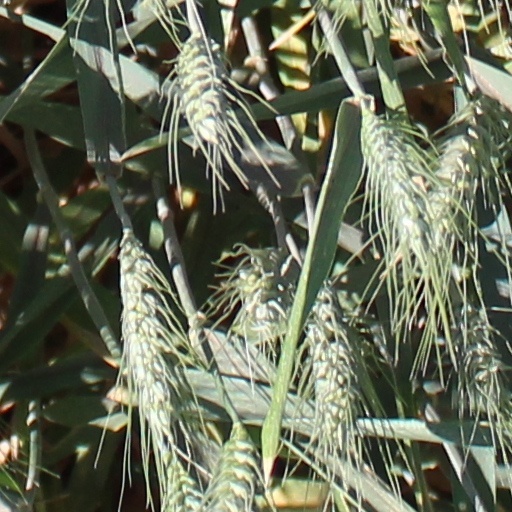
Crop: wheat